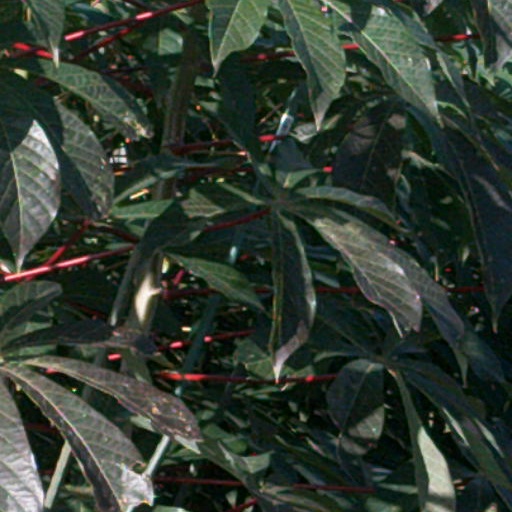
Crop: cassava